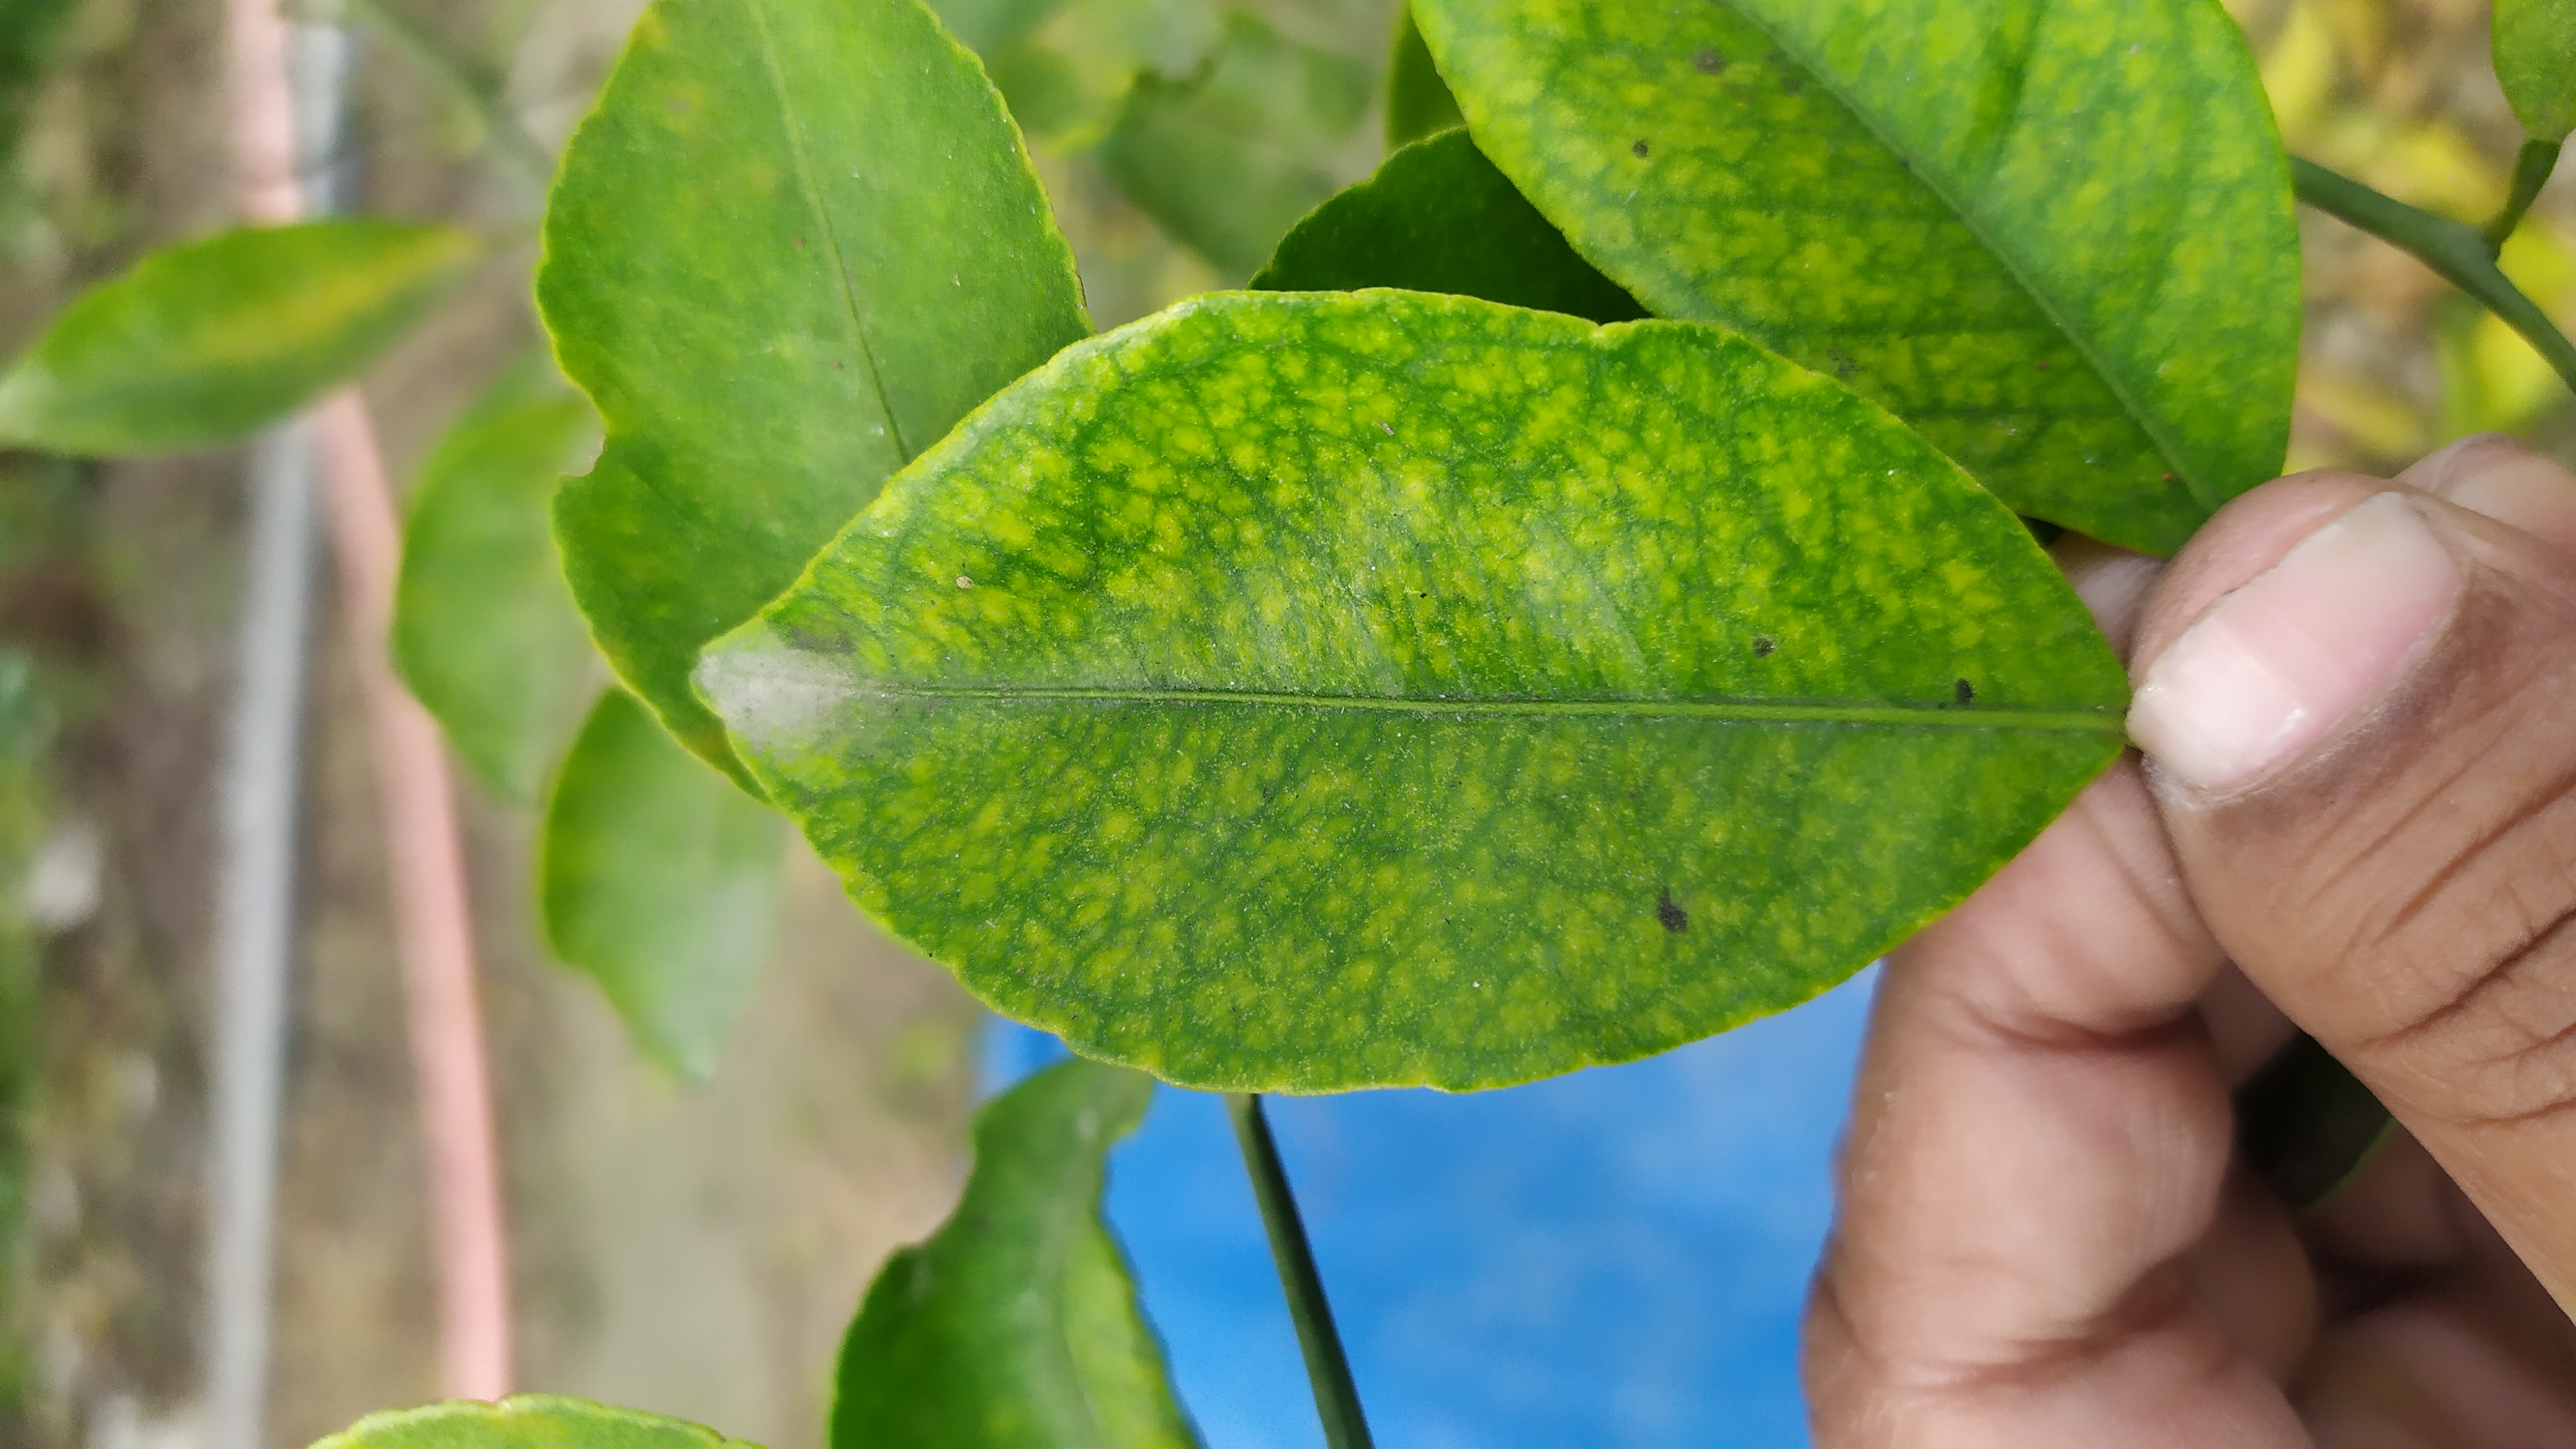
Mandarin leaf variety: China Mishti